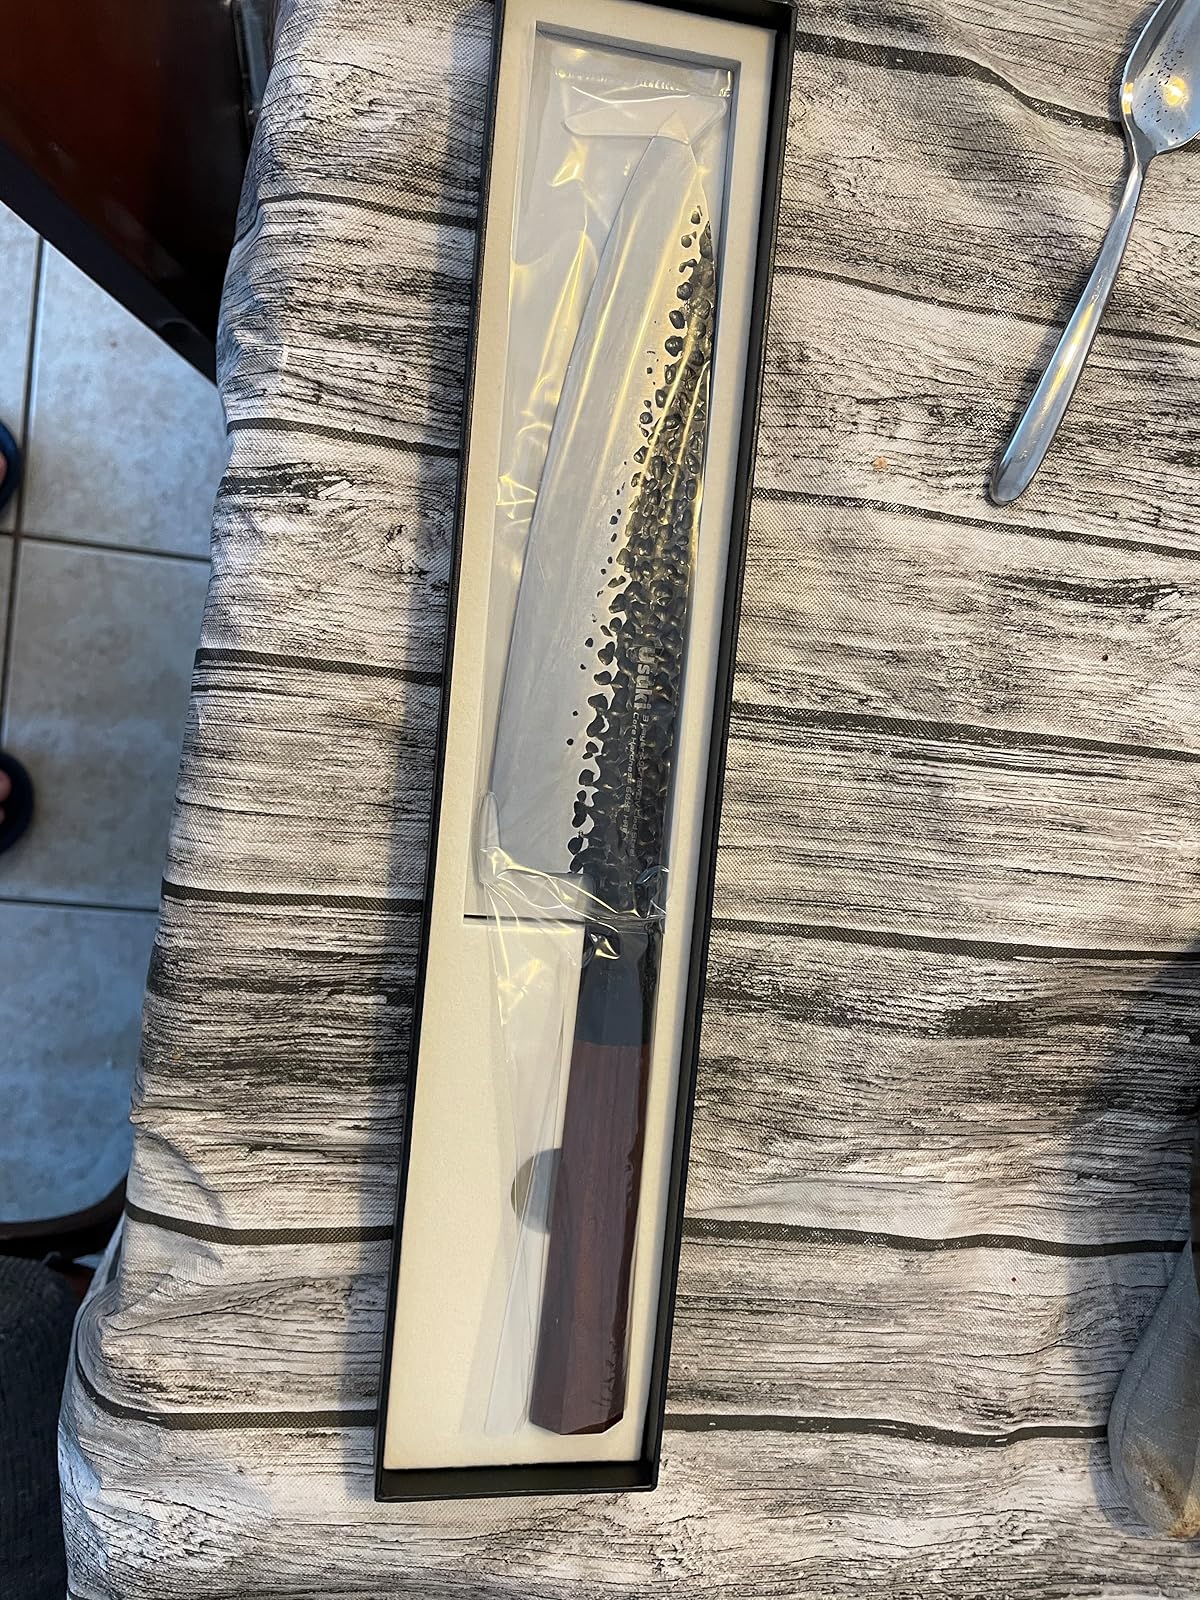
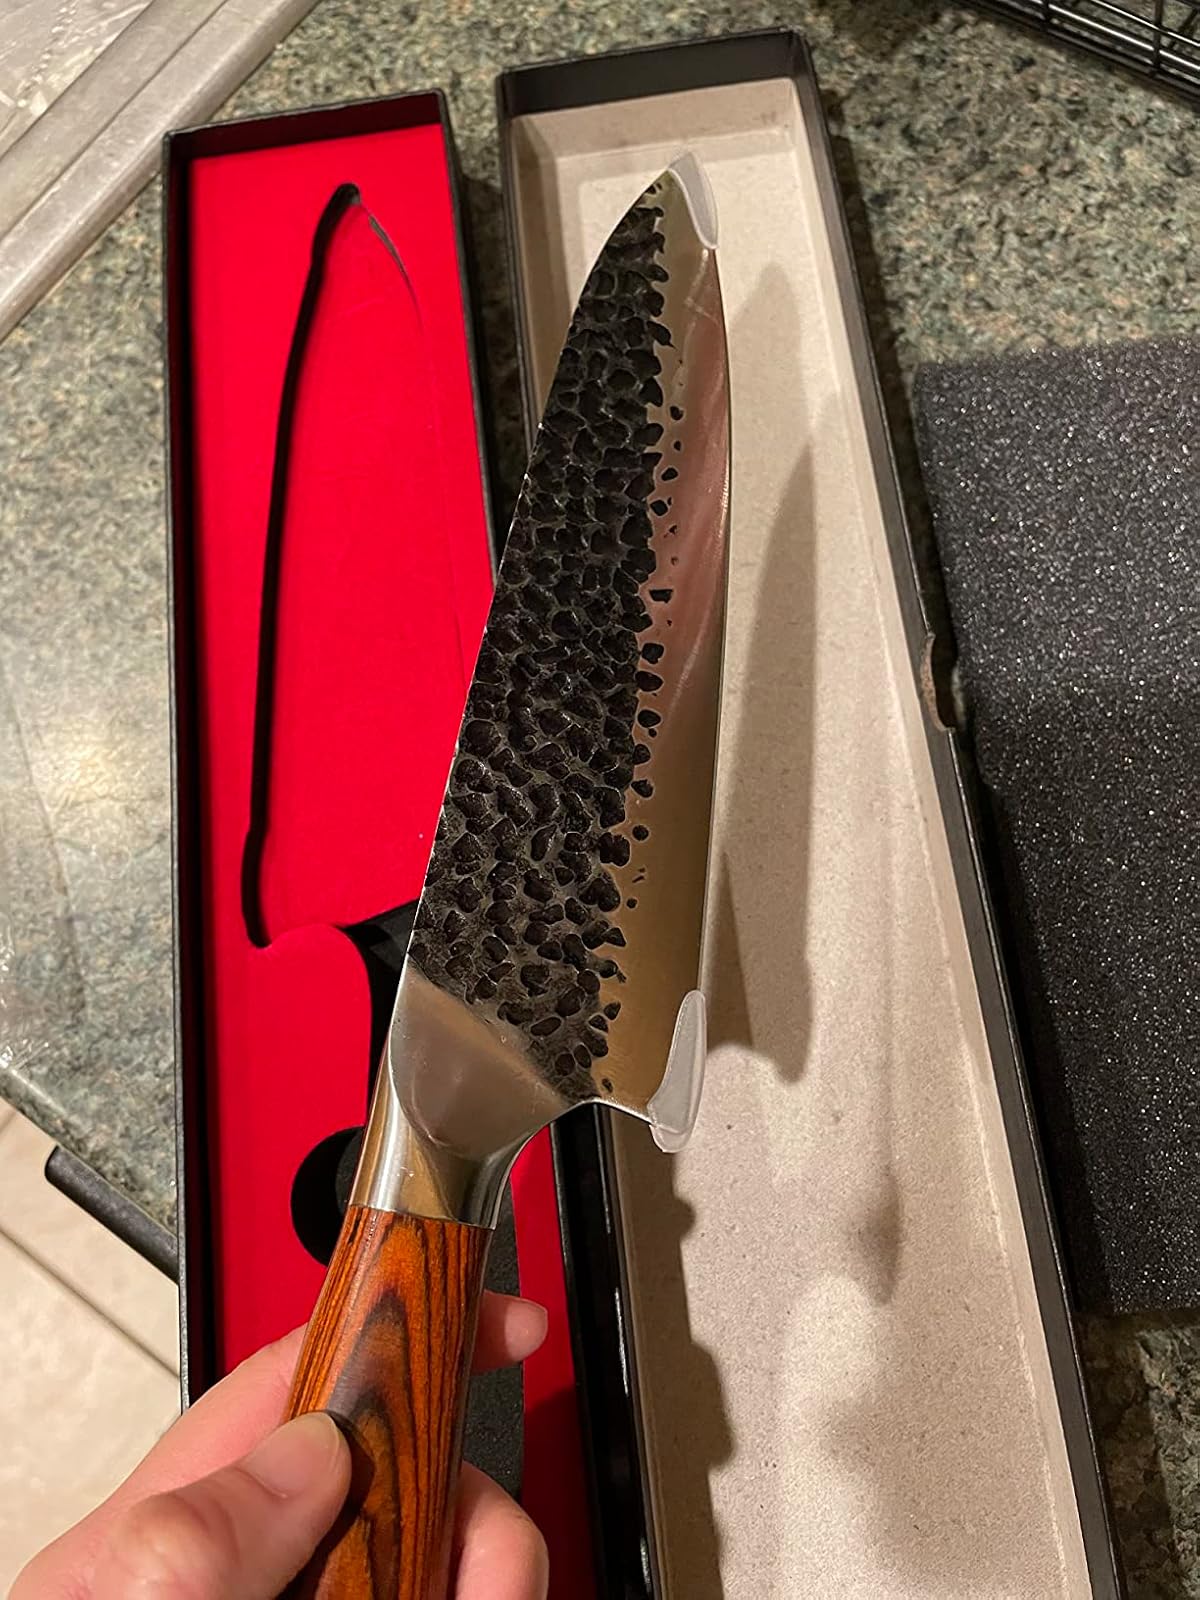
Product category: items_knife
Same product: no